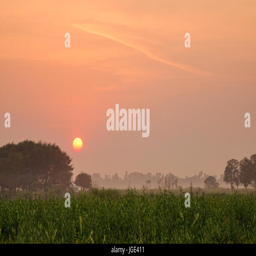
tree on the green field in sunrise